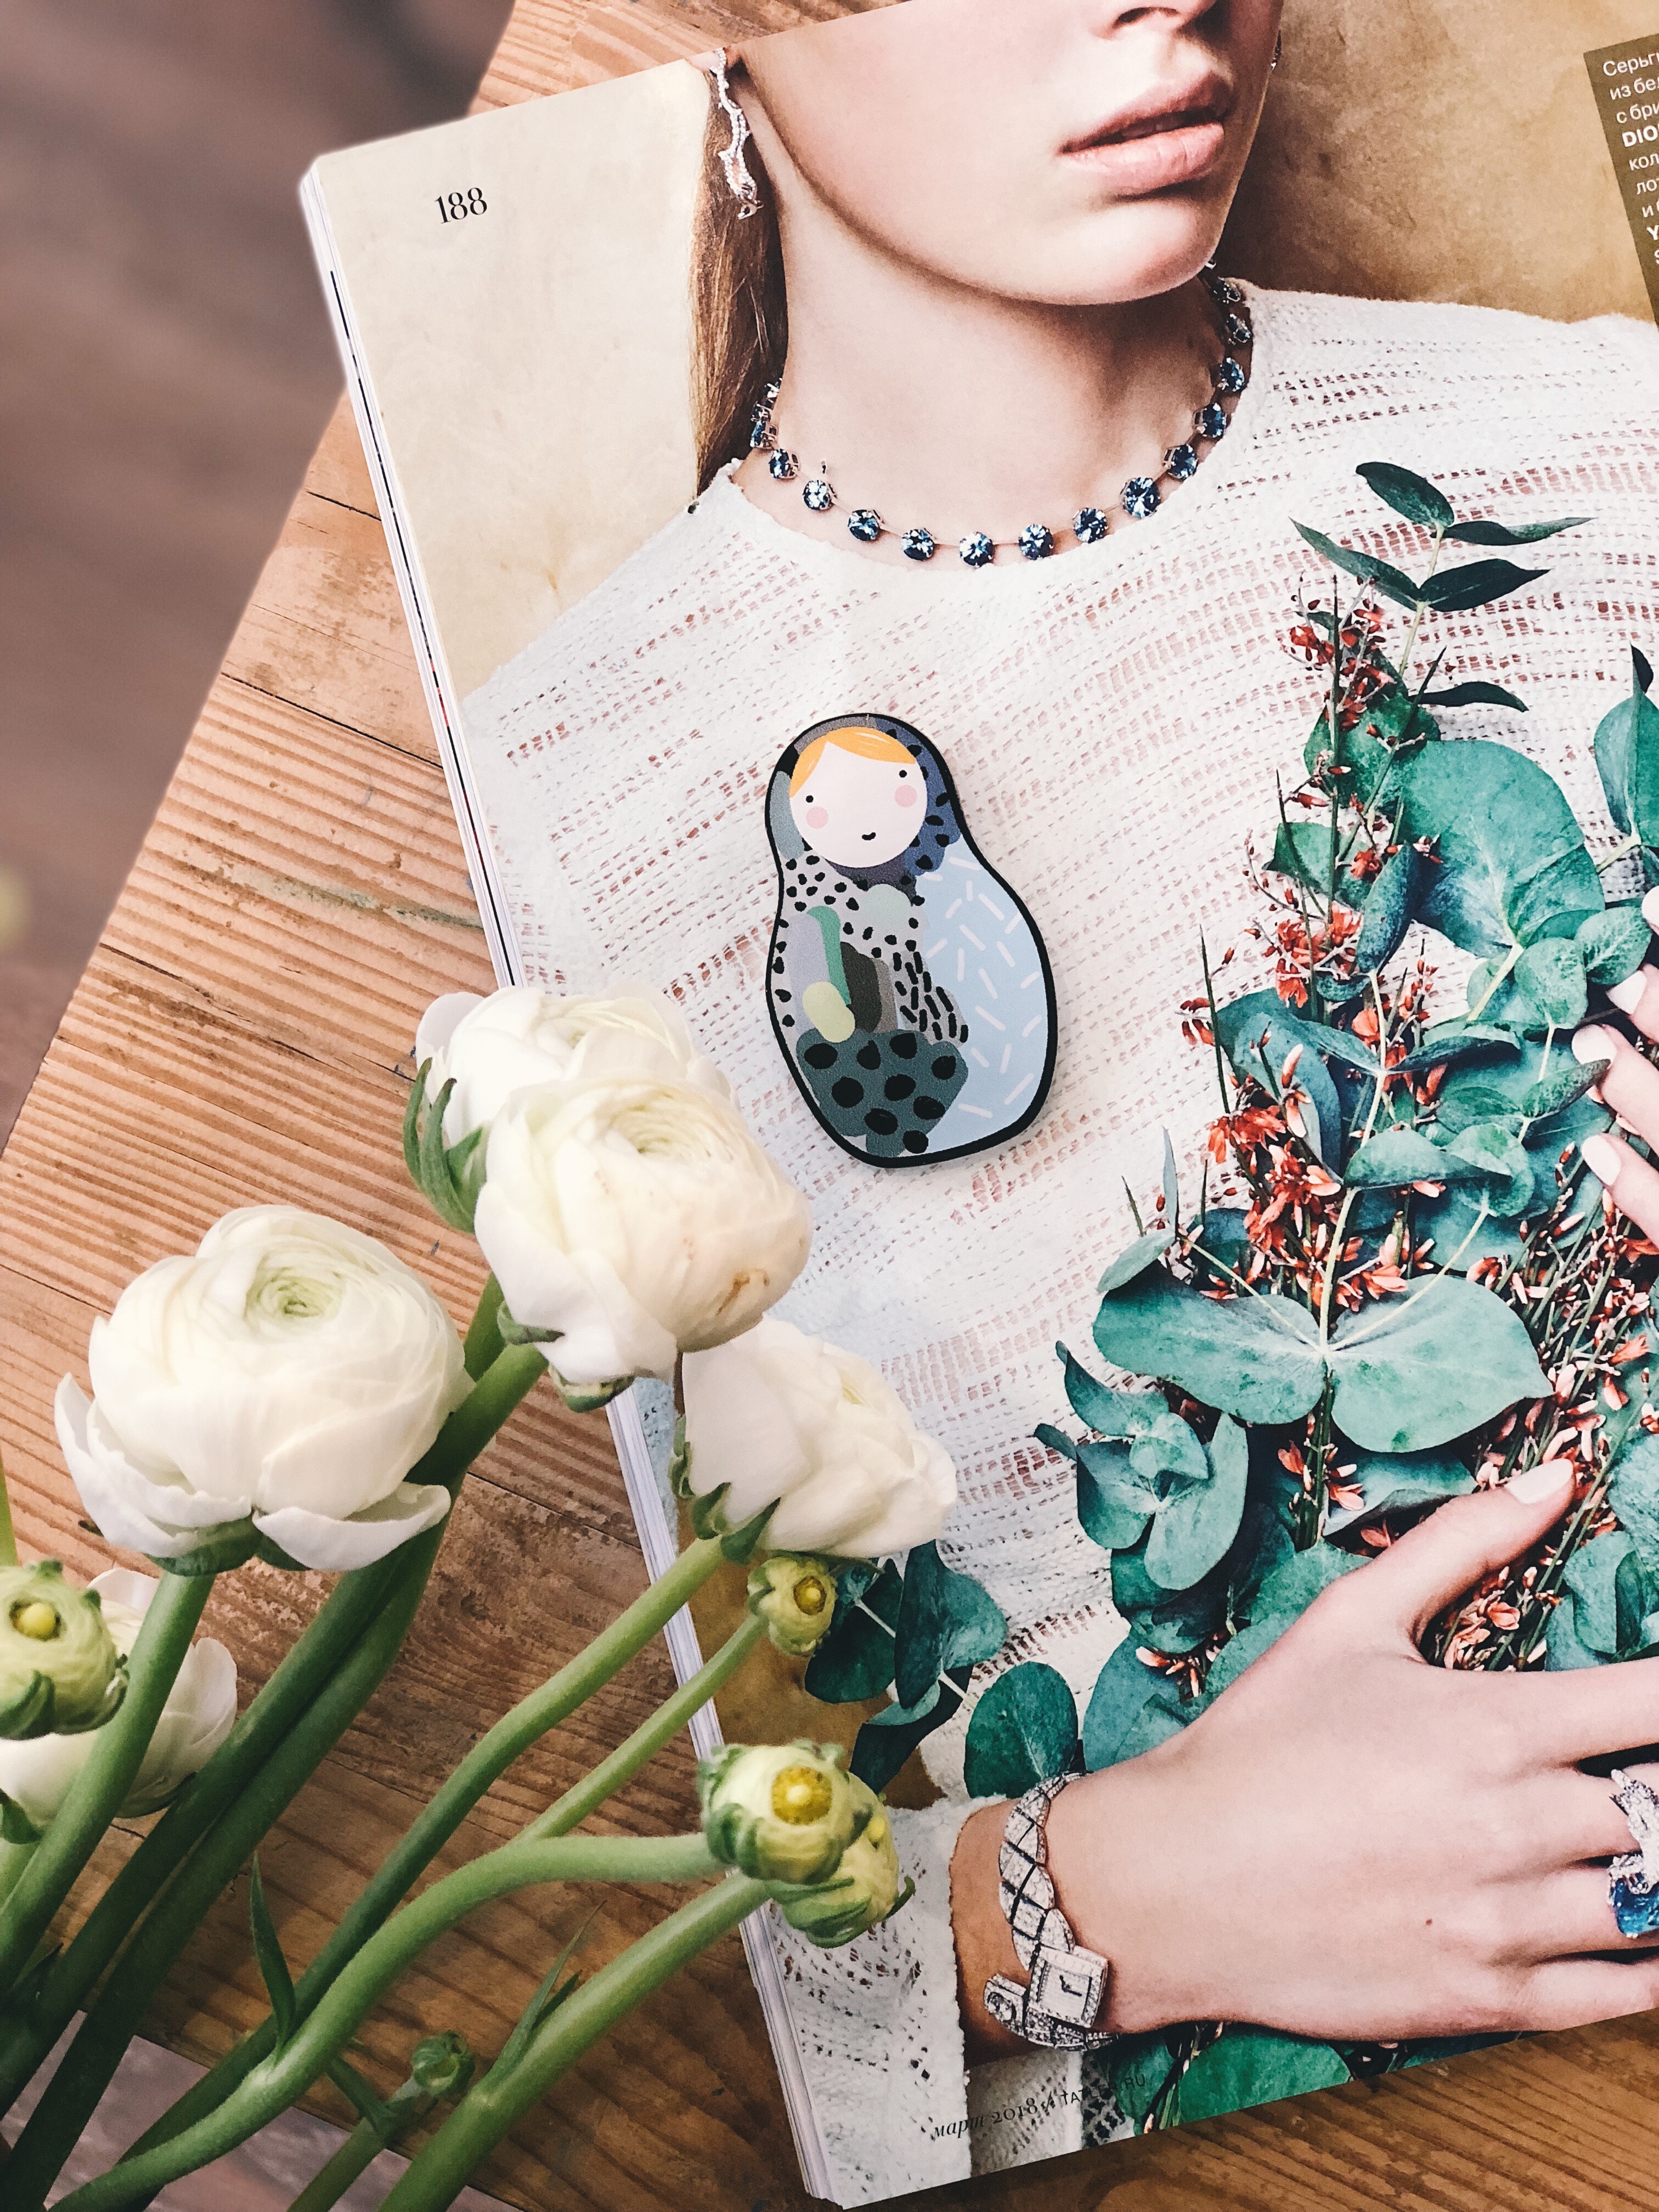
beauty, yellow, eyewear, fashion, cool, spring, flower, floral design, design, plant, fashion accessory, hand, floristry, jewellery, illustration, necklace, dress, rose, flower arranging, street fashion, style, petal, fashion design, still life photography